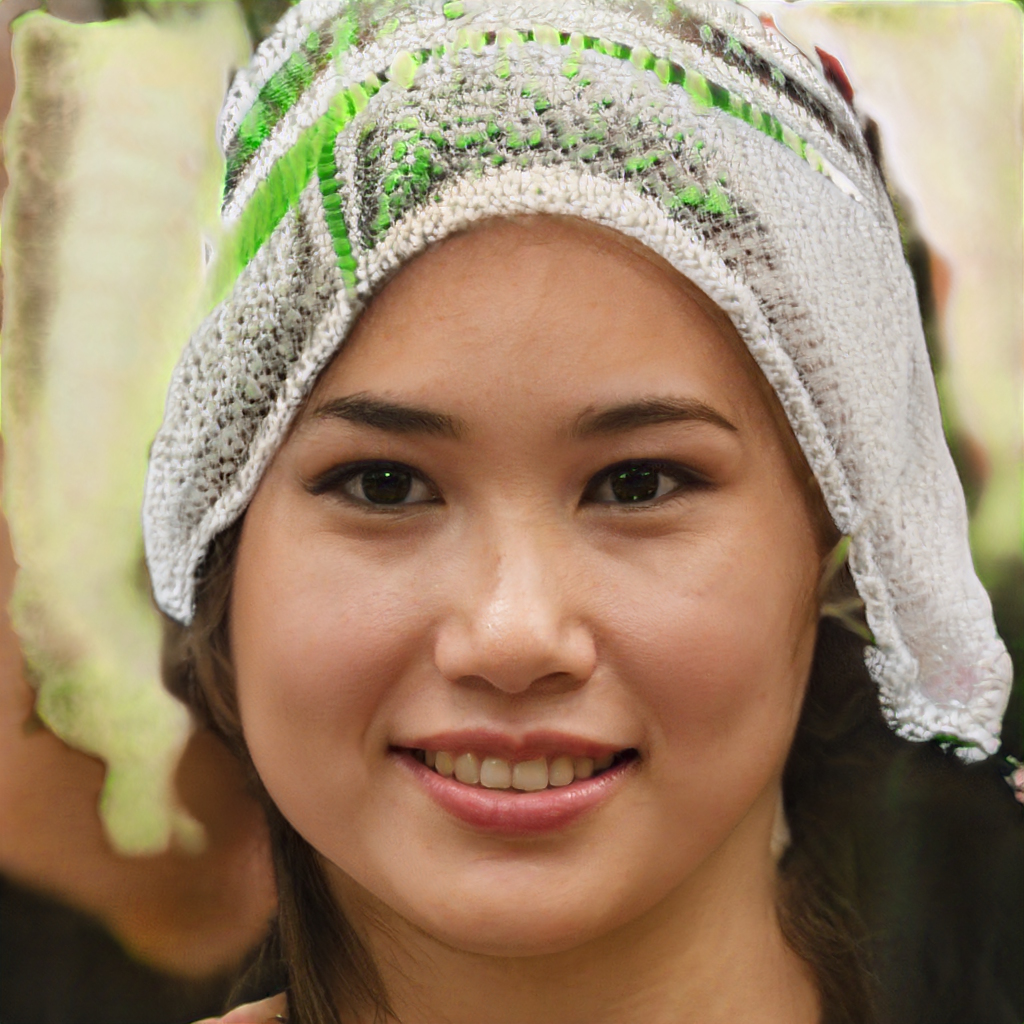
Gender: Female